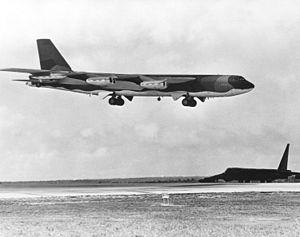
L’opération Linebacker II est une opération de bombardement aérien menée par la 7th USAAF et la Task Force 77 de l'United States Navy contre la République démocratique du Viêt Nam du 18 au 29 décembre 1972 pendant la phase finale de l'implication américaine dans la guerre du Viêt Nam.